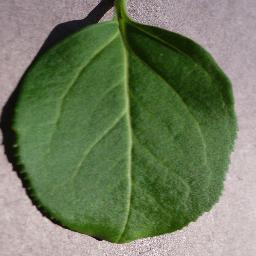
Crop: cherry
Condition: (including_sour)_healthy